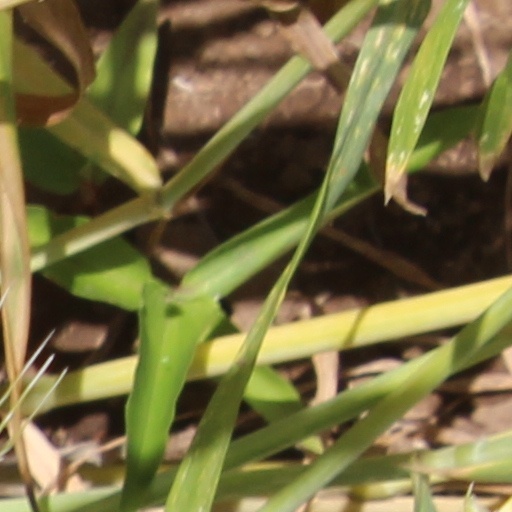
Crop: wheat